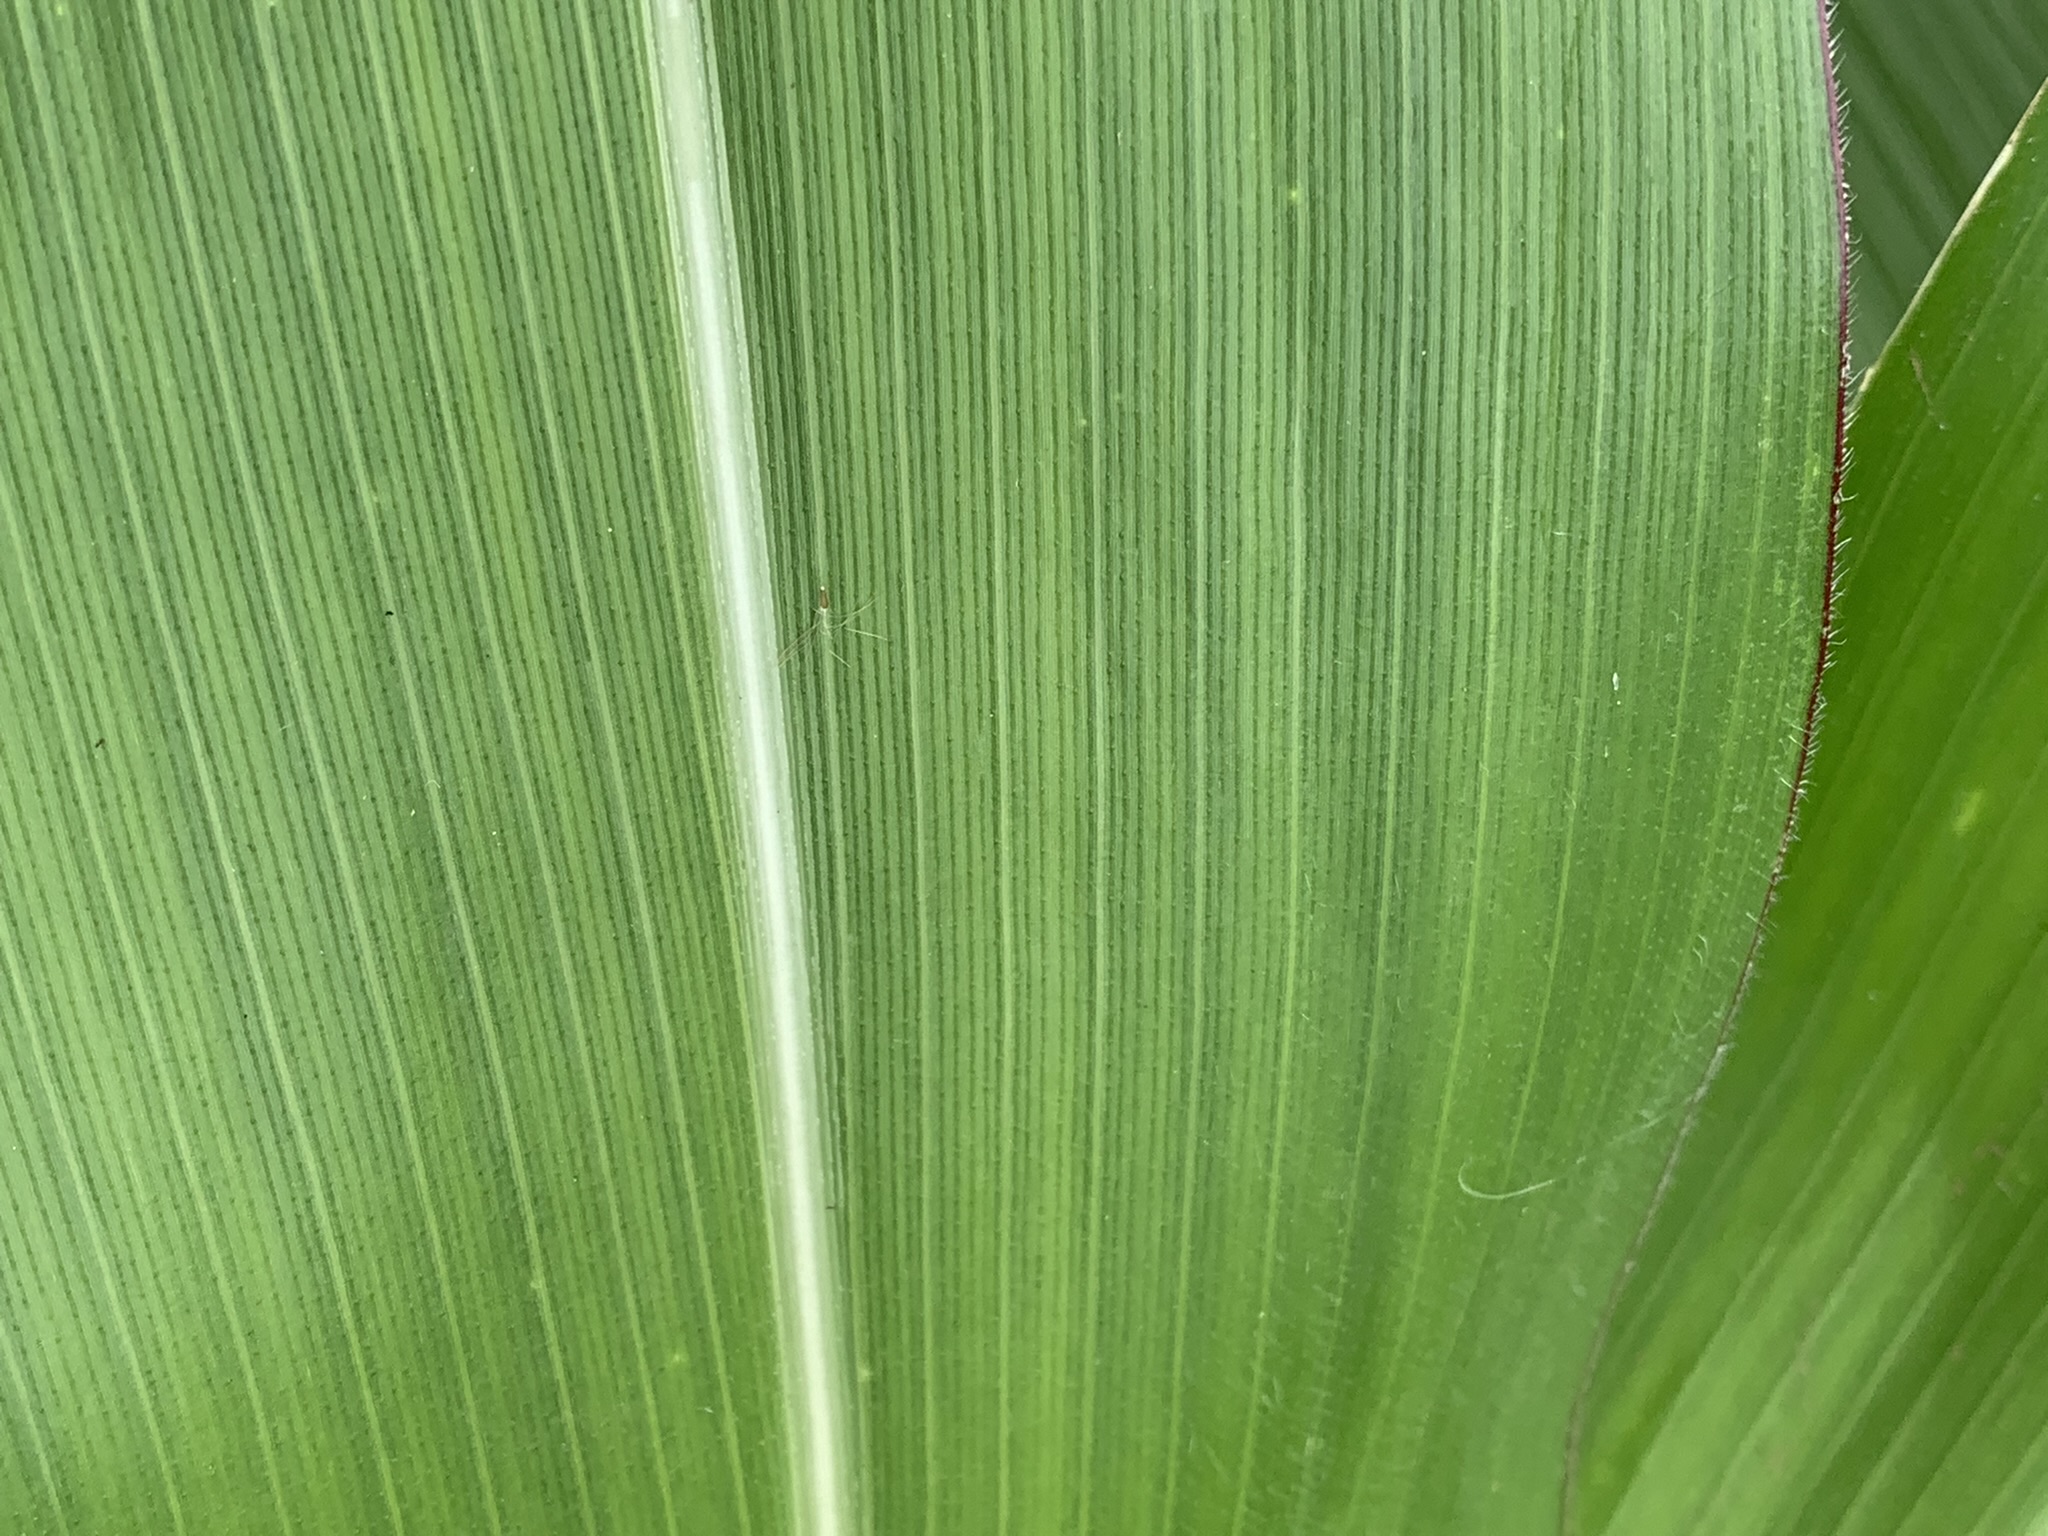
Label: Healthy